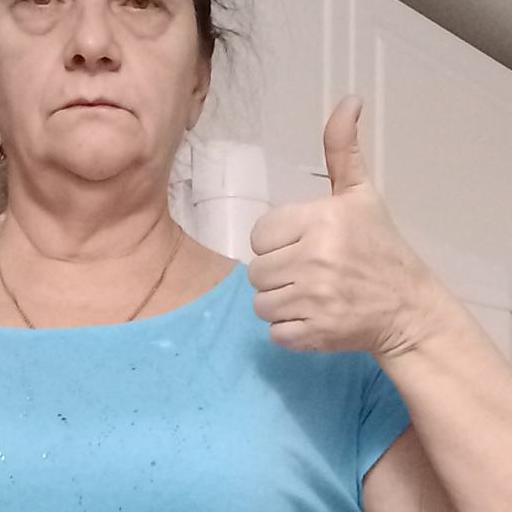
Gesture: like